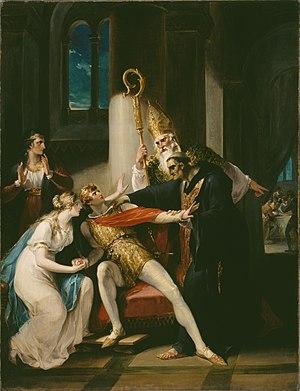
Eadwig, ou parfois Edwy, surnommé « le Beau », est roi d'Angleterre de 955 à sa mort. Son court règne est marqué par des relations difficiles avec l'aristocratie du royaume et avec l'Église, notamment l'abbé Dunstan et l'archevêque Oda.